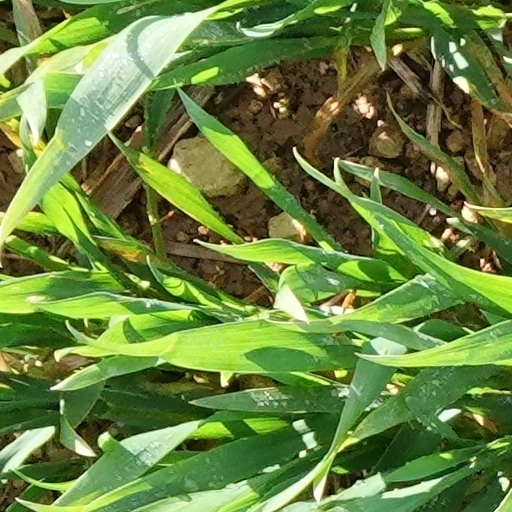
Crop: wheat